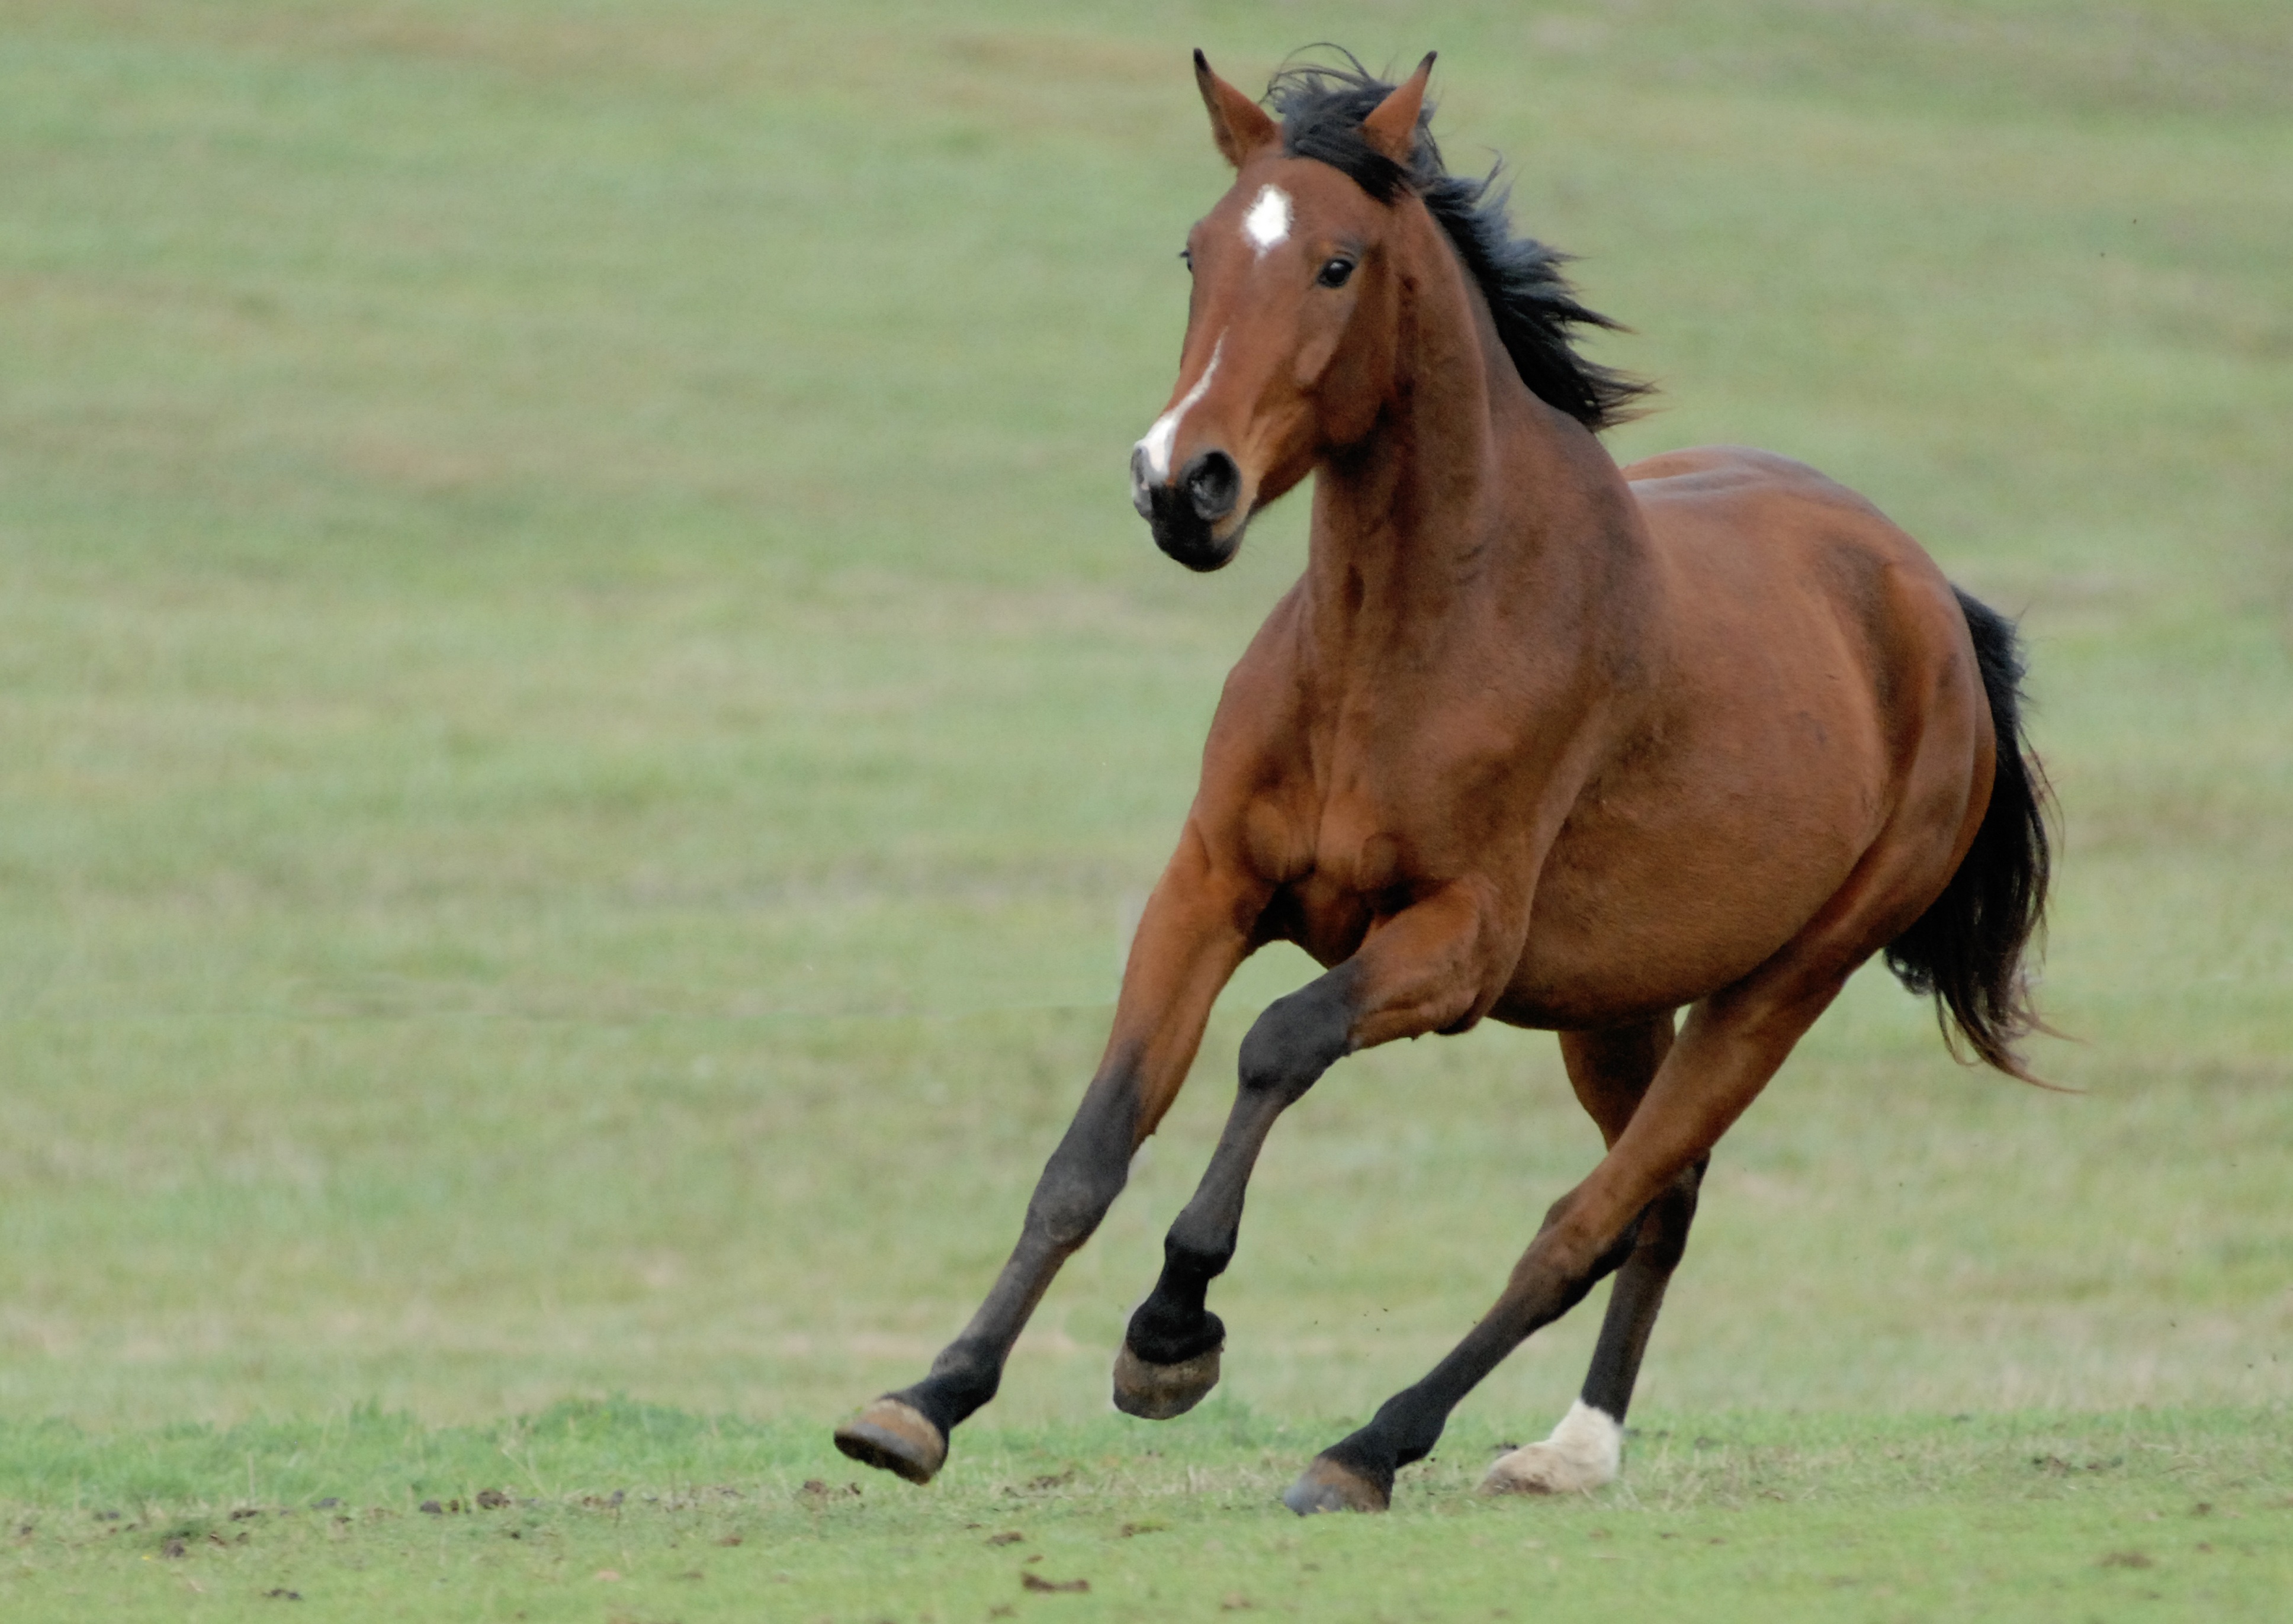
nature, prairie, pasture, grazing, horse, mammal, stallion, mane, freedom, grassland, vertebrate, mare, games, foal, colt, western riding, gallop, equestrianism, horse like mammal, mustang horse, animal sports, endurance riding